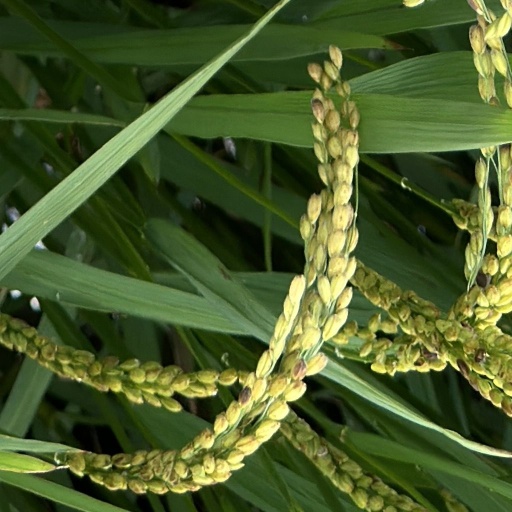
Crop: rice